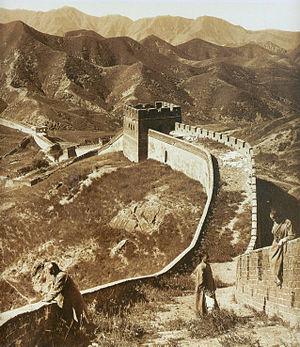
L'Histoire de la Grande Muraille commence lorsque des fortifications construites par divers États de la Période des Printemps et Automnes et de la Période des Royaumes combattants sont reliées entre elles sur ordre de Qin Shi Huang, le premier empereur de Chine, pour protéger le territoire de la dynastie Qin nouvellement fondée contre les incursions des nomades des steppes du nord. Les murs qui la composent sont construits en terre battue, en utilisant le travail forcé. Finalement, en 212 av. J.-C., elle s'étend du Gansu jusqu'à la côte du sud de la Mandchourie.
Une frontière est un espace d'épaisseur variable, de la ligne imaginaire à un espace particulier, séparant ou joignant deux territoires, en particulier deux États souverains. Les fonctions d'une frontière peuvent fortement varier suivant les régions et les périodes. Entre les pays de l'espace Schengen, elle n'est qu'une limite politique et juridique ne faisant pas obstacle à la circulation des personnes et des biens, alors qu' entre les deux Corées, elle est matérialisée par une large bande surveillée militairement et son franchissement est très restreint.